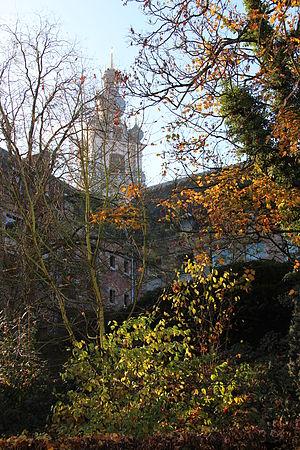
Mons (Belgique), jardin Fernand Dumont (écrivain suréaliste belge 1906-1945).
Fernand Demoustier, qui utilisa le pseudonyme de Fernand Dumont, est un écrivain surréaliste belge né à Mons le 28 décembre 1906 et mort le 15 mars 1945 au camp de concentration de Bergen-Belsen.